2004 Brickyard 400

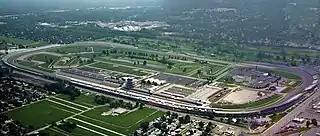
Indianapolis Motor Speedway, the track where the race was held.

The Indianapolis Motor Speedway, located in Speedway, Indiana, (an enclave suburb of Indianapolis) in the United States, is the home of the Indianapolis 500 and the Brickyard 400. It is located on the corner of 16th Street and Georgetown Road, approximately west of Downtown Indianapolis. It is a four-turn rectangular-oval track that is long. The track's turns are banked at 9 degrees, while the front stretch, the location of the finish line, has no banking. The back stretch, opposite of the front, also has a zero degree banking. The racetrack has seats for more than 250,000 spectators.